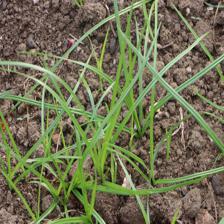
Label: Grass